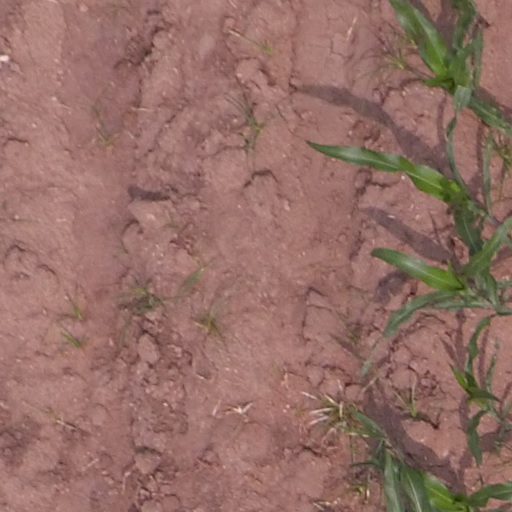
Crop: maize; corn